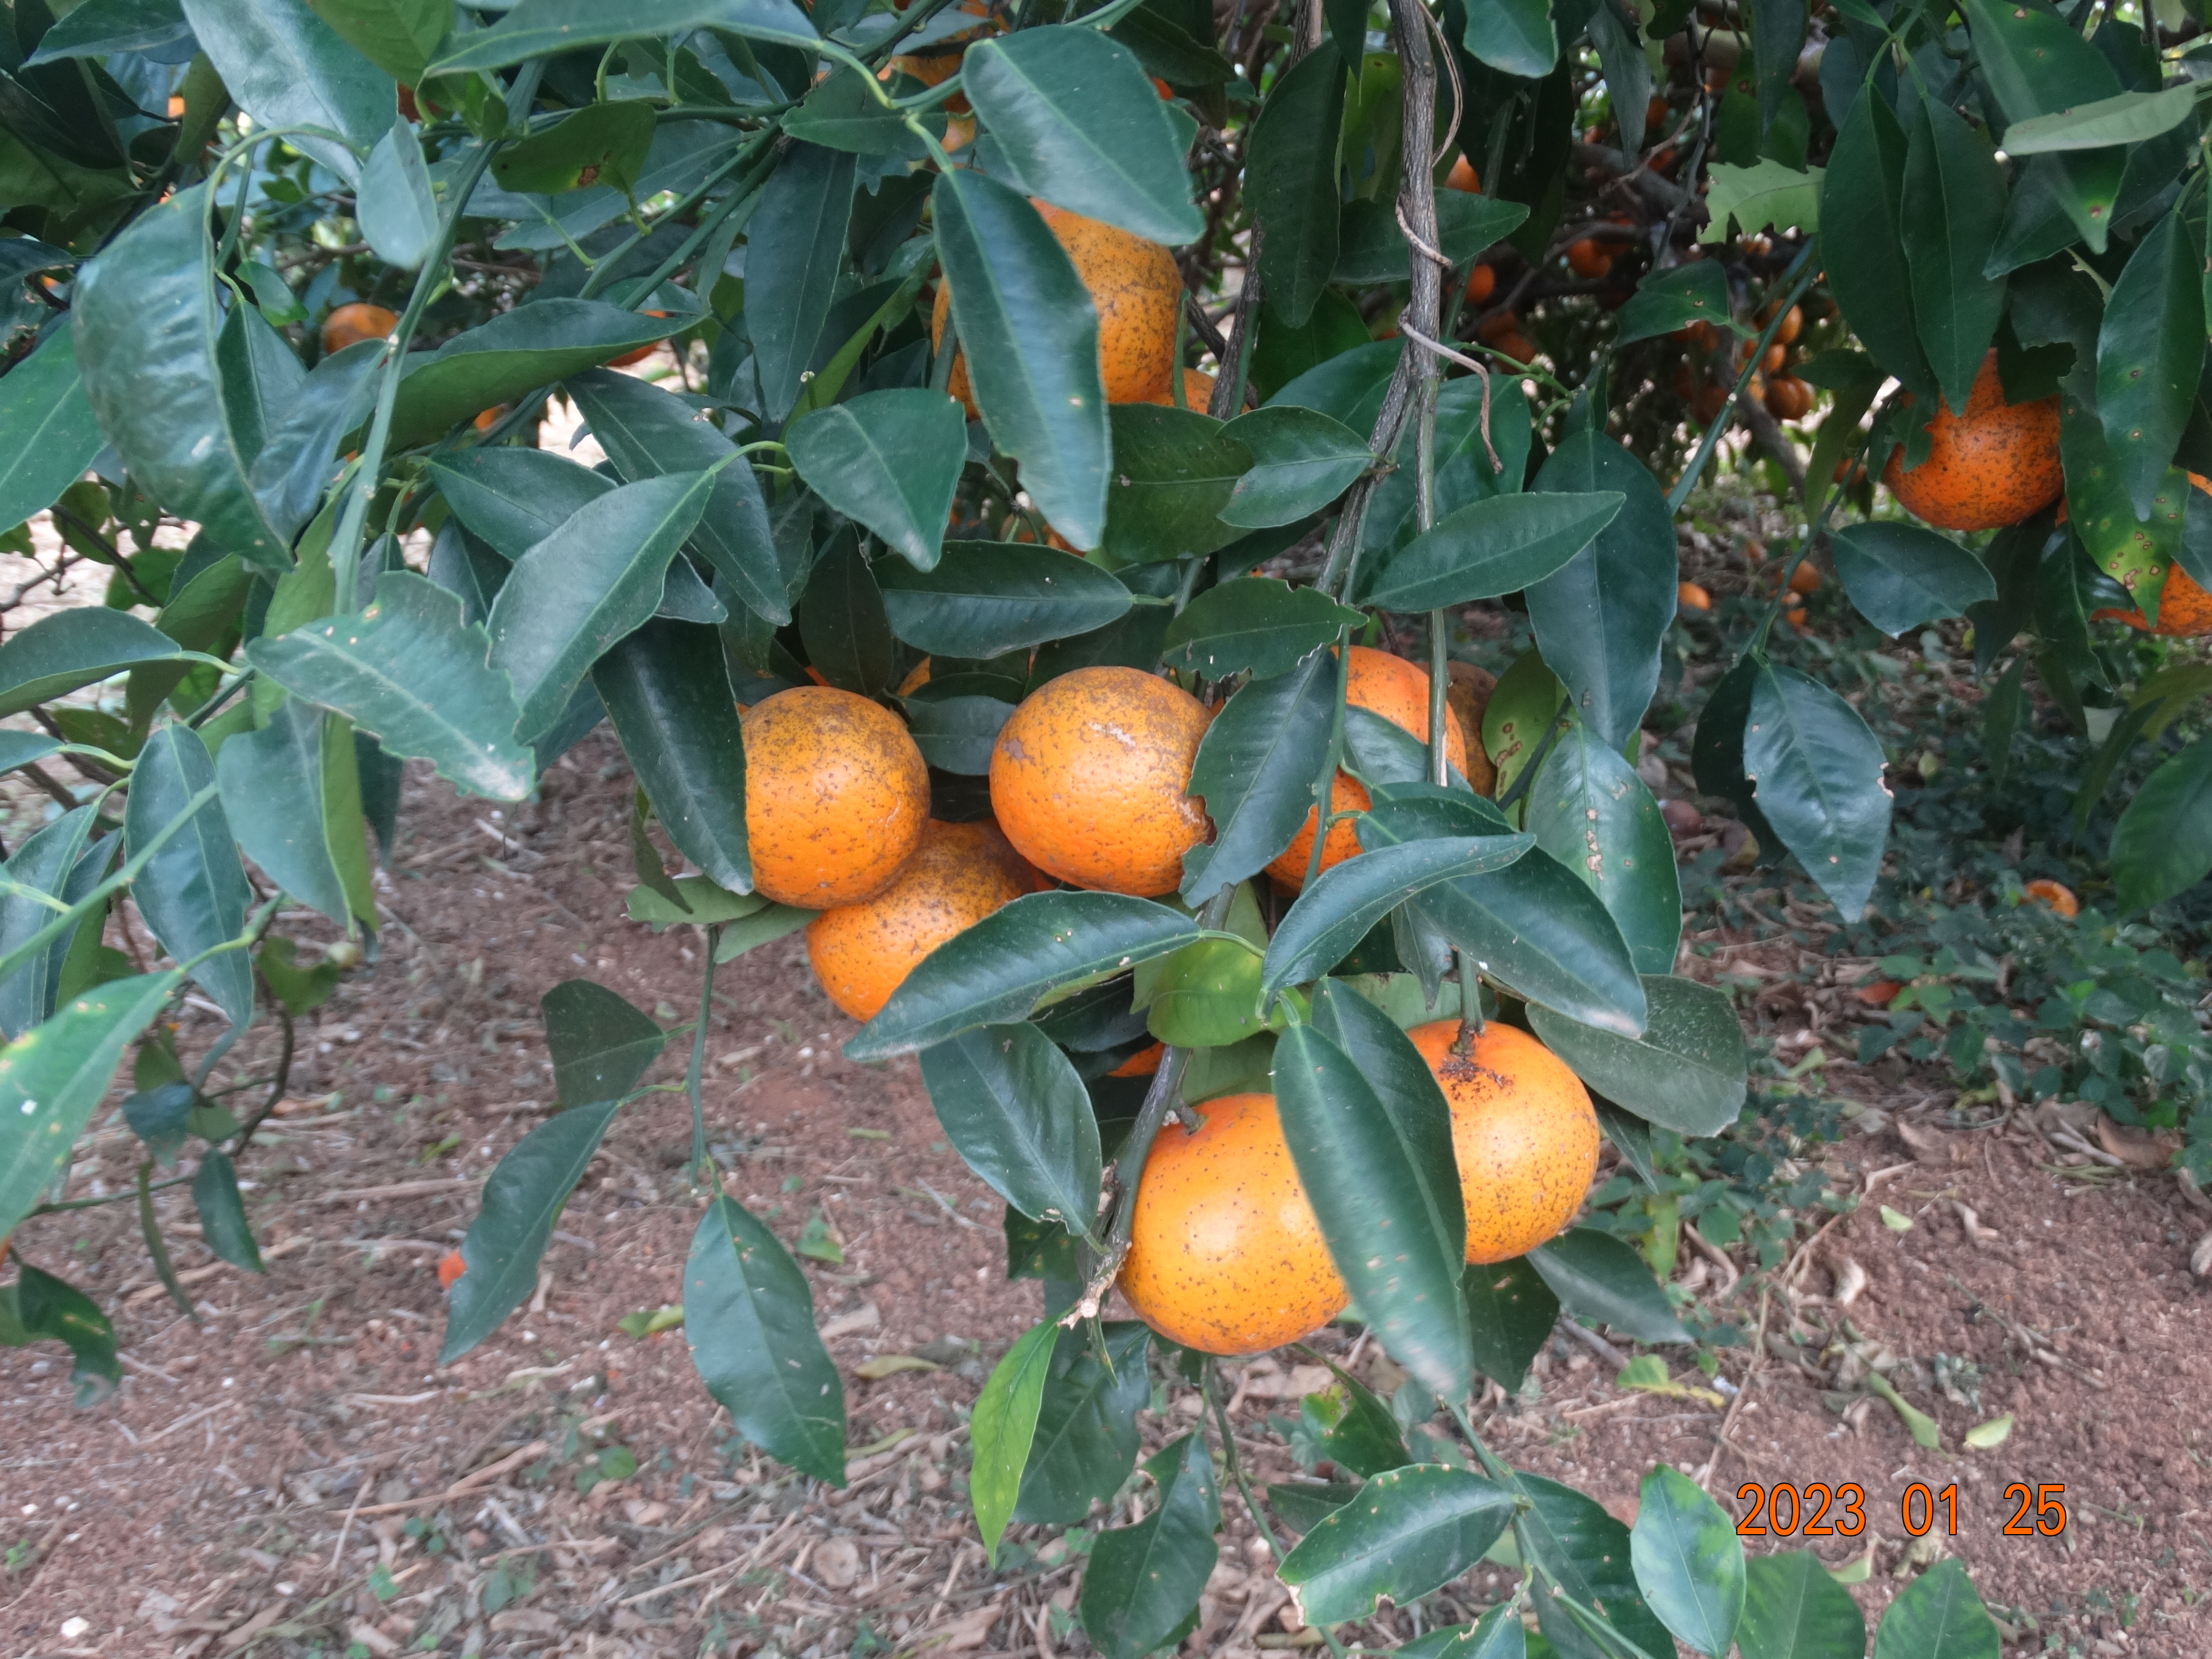
Citrus fruit variety: murcott